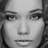
Emotion: neutral